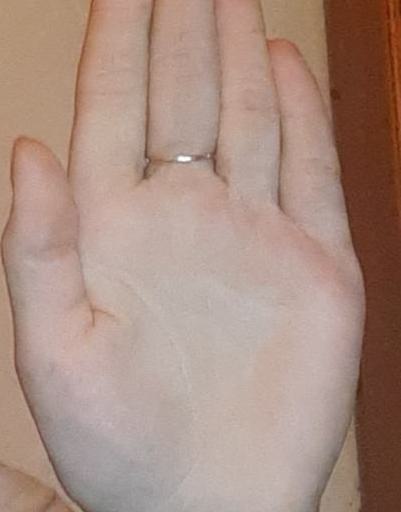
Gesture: stop